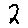
Label: 2